Millennials

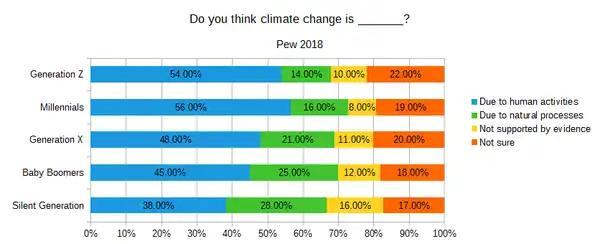
How Americans of different generations described their view on climate change in 2018 according to a Pew Research Center poll

Despite the fact that educators and political leaders, such as President Barack Obama, have been trying to years to improve the quality of STEM education in the United States, and that various polls have demonstrated that more students are interested in these subjects, graduating with a STEM degree is a different kettle of fish altogether. According to "The Atlantic", 48% of students majoring in STEM dropped out of their programs between 2003 and 2009. Data collected by the University of California, Los Angeles, (UCLA) in 2011 showed that although these students typically came in with excellent high school GPAs and SAT scores, among science and engineering students, including pre-medical students, 60% changed their majors or failed to graduate, twice the attrition rate of all other majors combined. Despite their initial interest in secondary school, many university students find themselves overwhelmed by the reality of a rigorous STEM education. Some are mathematically unskilled, while others are simply lazy. The National Science Board raised the alarm all the way back in the mid-1980s that students often forget why they wanted to be scientists and engineers in the first place. Many bright students had an easy time in high school and failed to develop good study habits. In contrast, Chinese, Indian, and Singaporean students are exposed to mathematics and science at a high level from a young age. Moreover, according education experts, many mathematics schoolteachers were not as well-versed in their subjects as they should be, and might well be uncomfortable with mathematics. Given two students who are equally prepared, the one who goes to a more prestigious university is less likely to graduate with a STEM degree than the one who attends a less difficult school. Competition can defeat even the top students. Meanwhile, grade inflation is a real phenomenon in the humanities, giving students an attractive alternative if their STEM ambitions prove too difficult to achieve. Whereas STEM classes build on top of each other—one has to master the subject matter before moving to the next course—and have black and white answers, this is not the case in the humanities, where things are a lot less clear-cut.